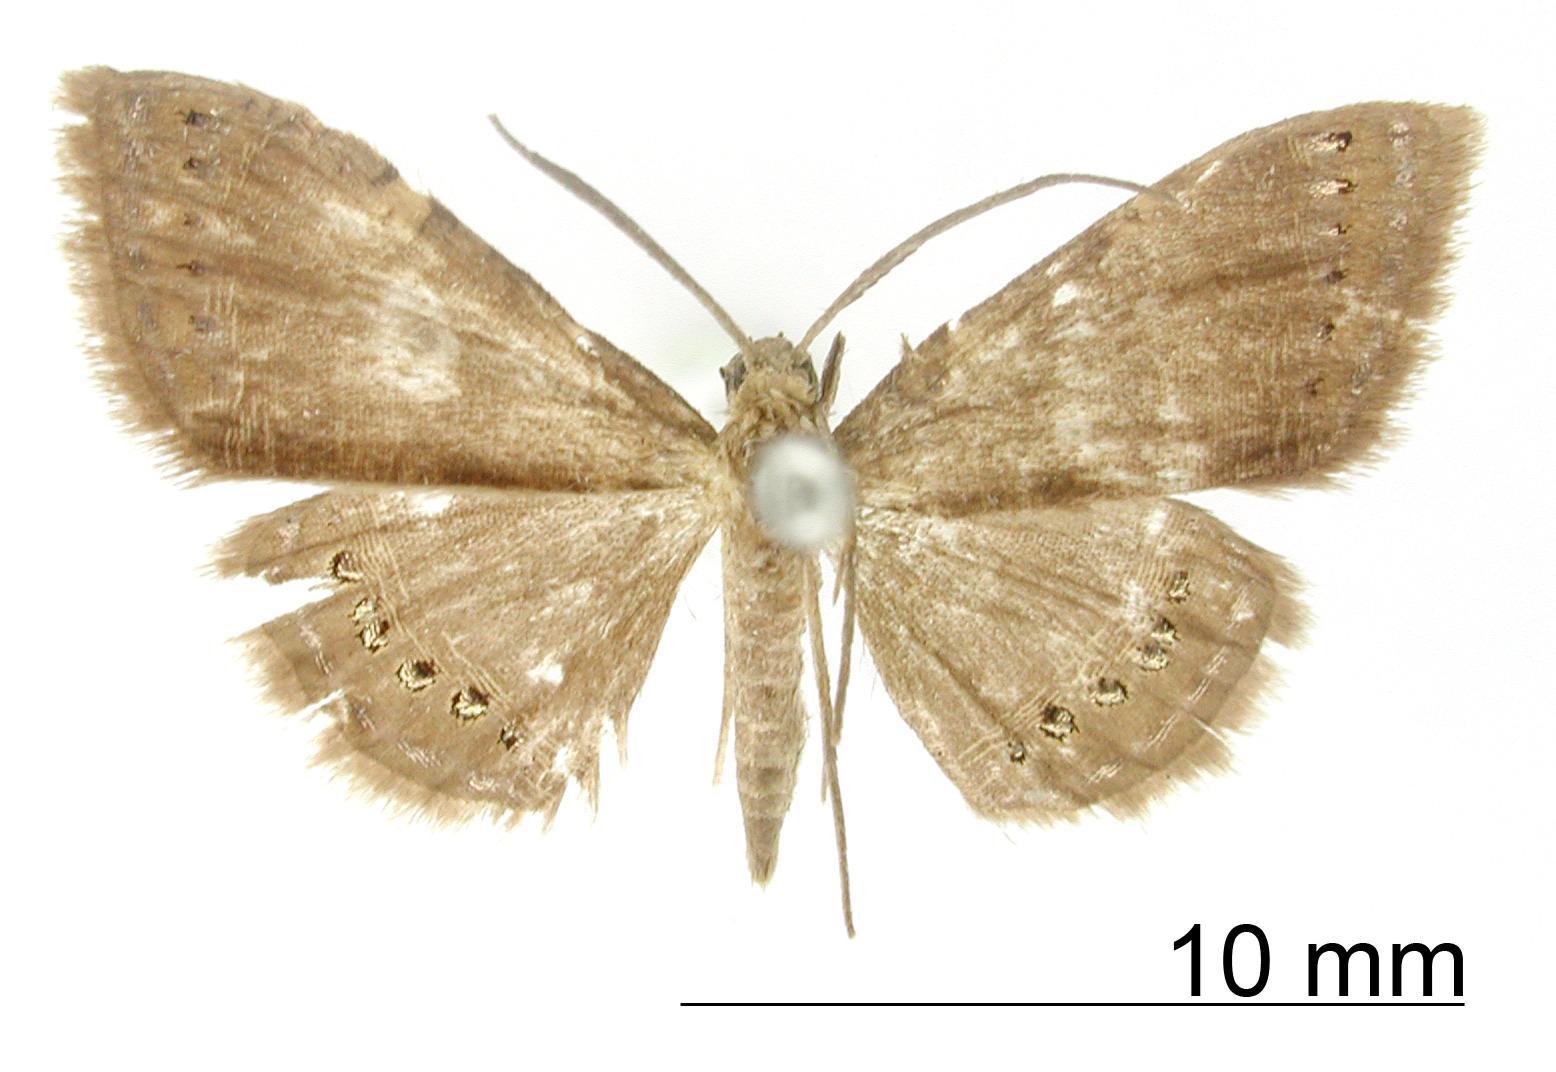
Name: Aplogompha aurifera
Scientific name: Aplogompha aurifera Thierry-Mieg, 1904
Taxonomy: Animalia, Arthropoda, Insecta, Lepidoptera, Geometridae, Ennominae
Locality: Chanchamayo, Peru, Peru